East Village, Manhattan

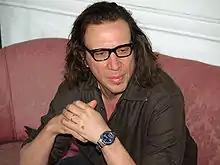
Punk rock icon and writer Richard Hell still lives in the same apartment in Alphabet City that he has had since the 1970s.

East Village is located within two primary ZIP Codes. The area east of First Avenue including Alphabet City is part of 10009, while the area west of First Avenue is part of 10003. The United States Postal Service operates three post offices in the East Village: